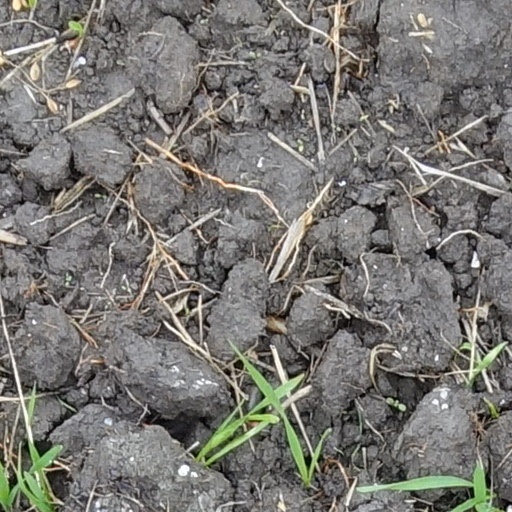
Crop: wheat